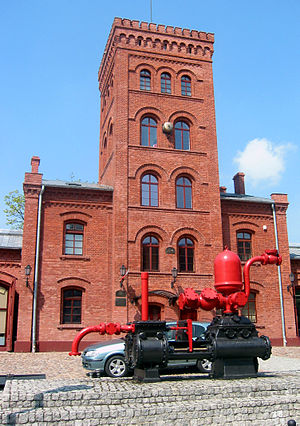
Księży Młyn / Historie
Den gamle brandstation
Księży Młyn er et kompleks af tekstilfabrikker og tilhørende bygninger bygget i Łódź i anden halvdel af 1800-tallet. Det hører til Europas største og mest betydningsfulde historiske industrikomplekser. Navnet kommer fra en mølle som før i tiden lå i området og tilhørte præsteskabet i byen. Łódź har foreslået at Księży Młyn optages på UNESCOs liste over verdens kulturarv.